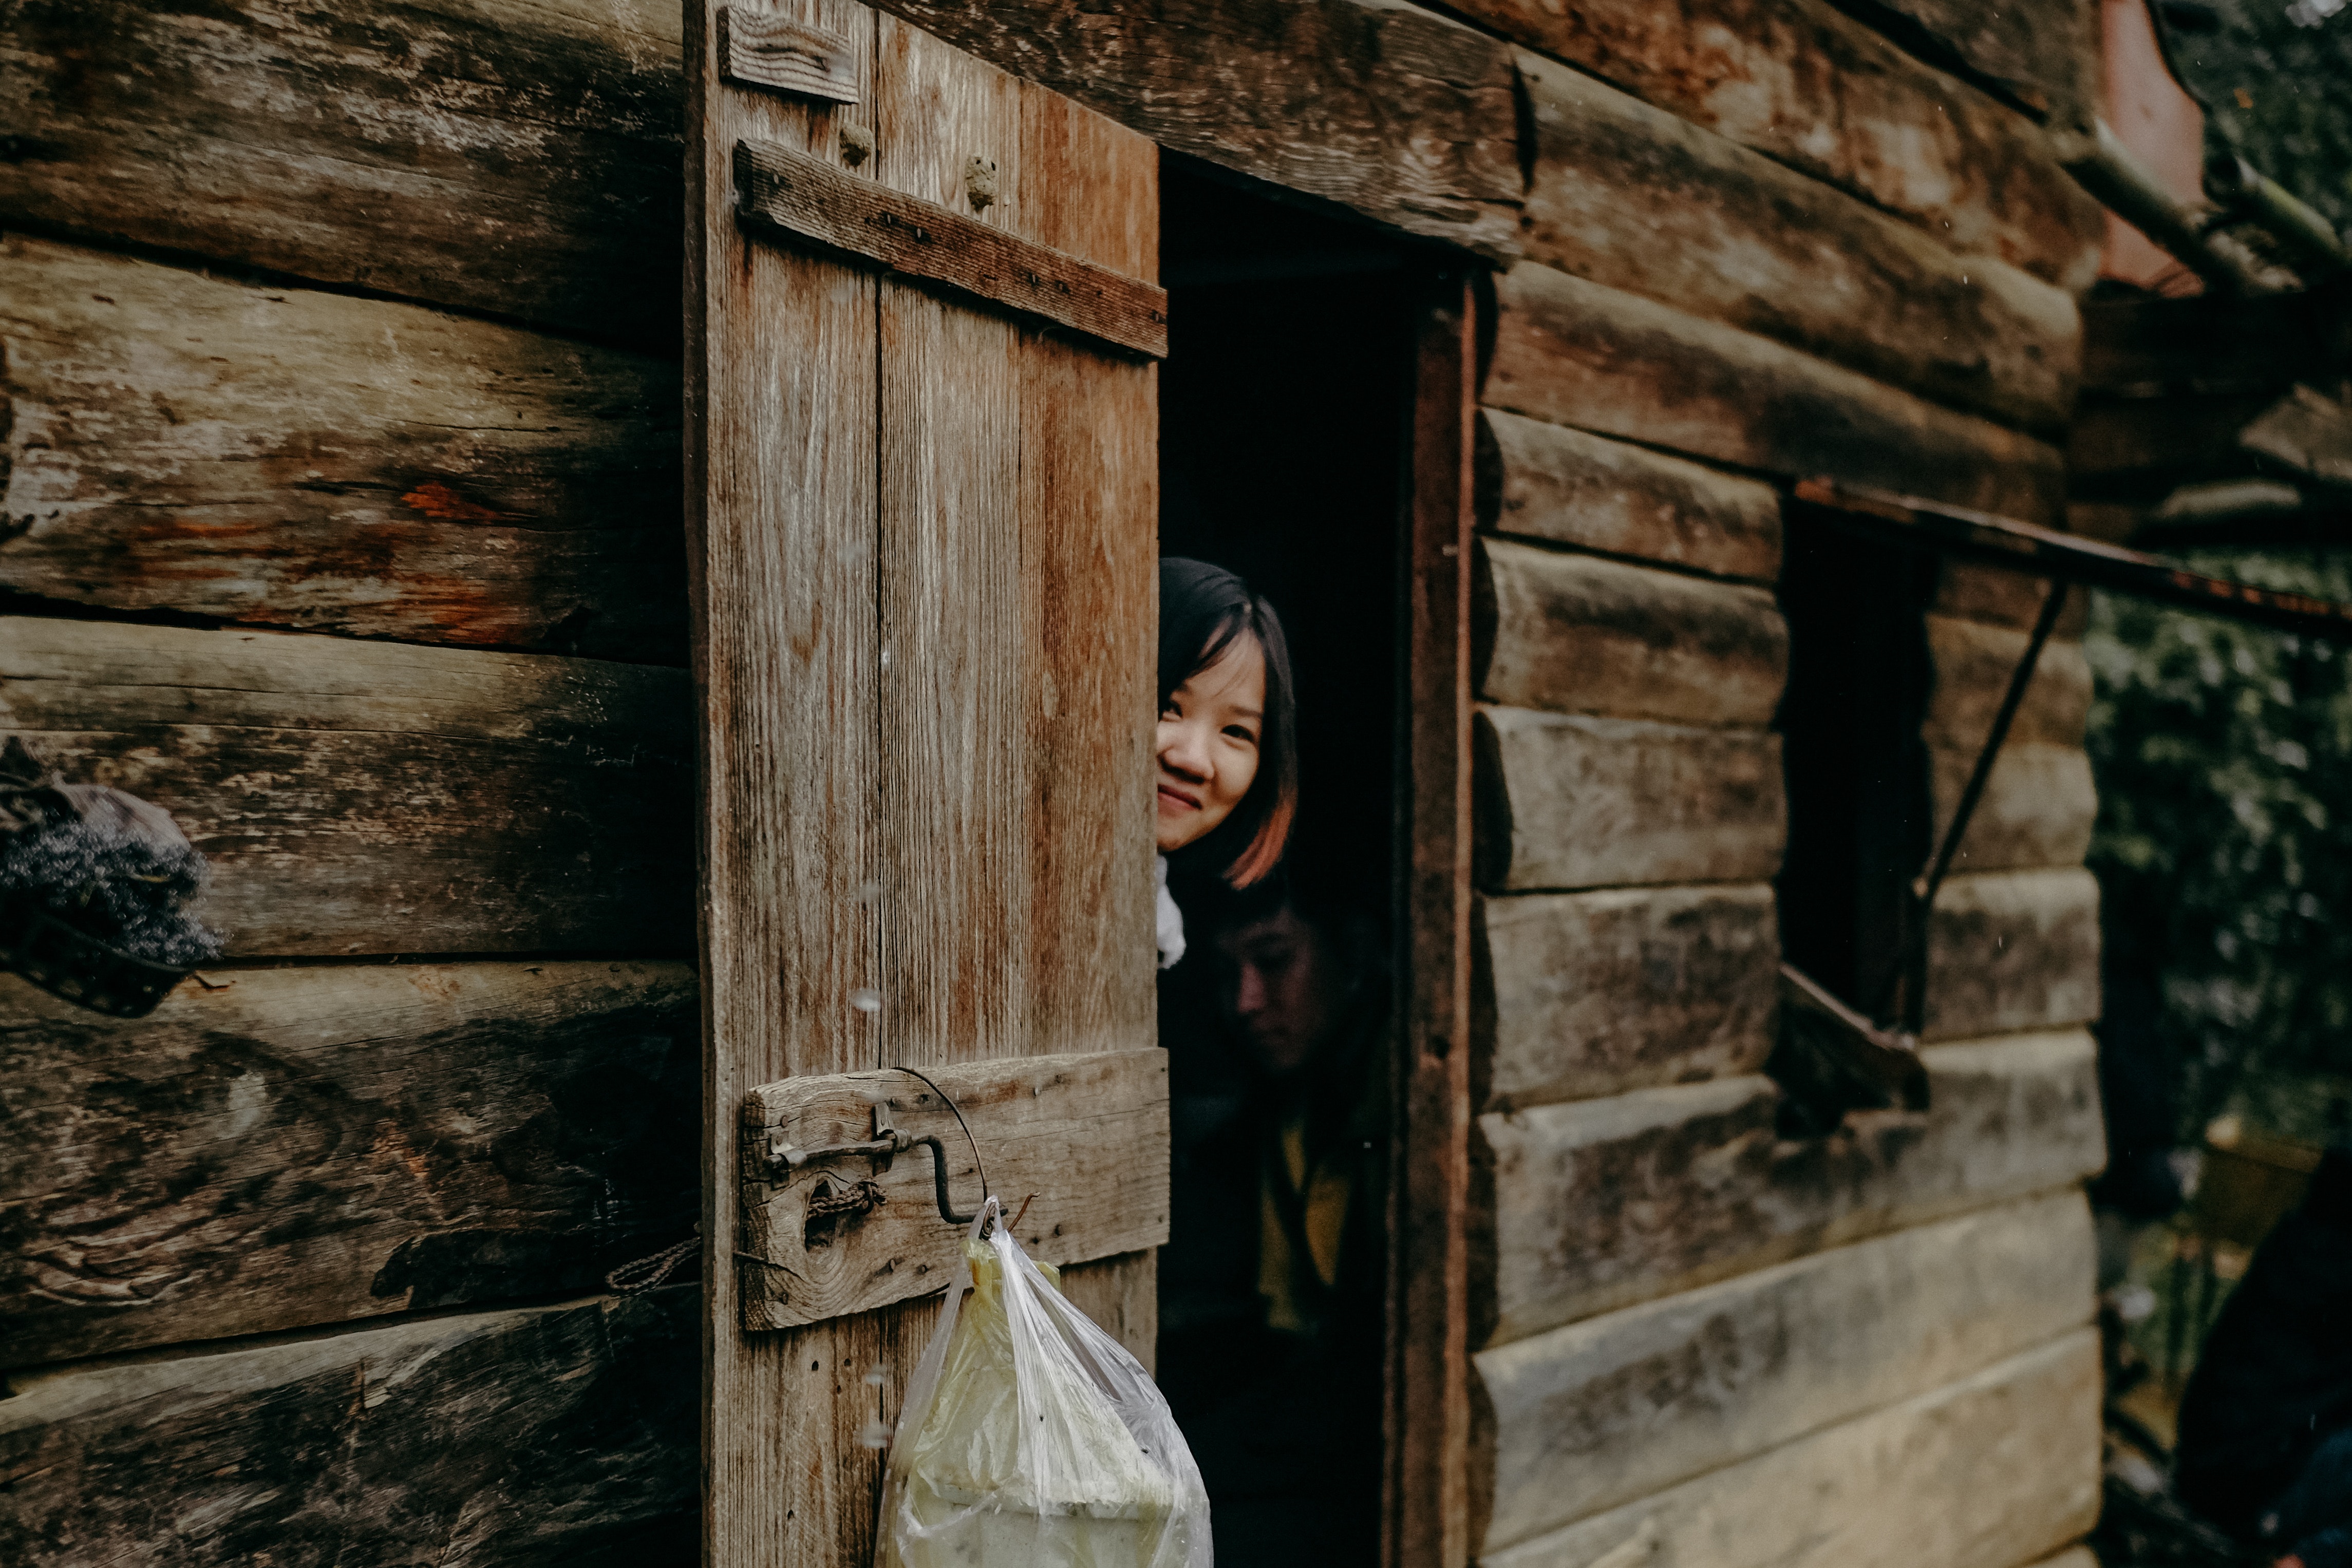
wood, wall, log cabin, tree, photography, room, window, house, door, building